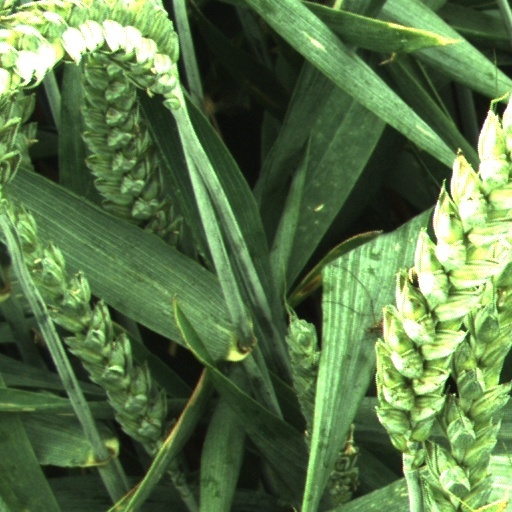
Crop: wheat